Williams C. Wickham

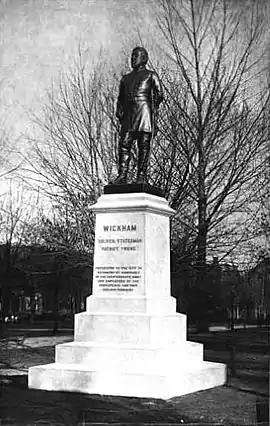
Statue of Williams Carter Wickham sculpted by Edward V. Valentine and placed in Monroe Park

Wickham died of heart failure on July 23, 1888, at his Richmond office, and was interred in Hickory Hill Cemetery in Hanover County near Ashland. Not long after Wickham's death, employees of the Chesapeake and Ohio Railway, "all of whom were sincerely devoted to the deceased, whose memory they tenderly cherish and revere," initiated an effort to erect a bronze statue in his memory. As of September of 1889, a committee consisting of ex-Senator John Callahan, C.T. Dabney, W.B. Waldron, E.C. Meredith, and W.J. Binford partnered with sculptor Edward V. Valentine to create and erect a statue of Williams Carter Wickham so as to "perpetuate the heroic life and gallant deeds of the late Gen. William C. Wickham." The general's comrades and C&O employees gave a statue of Williams Carter Wickham to the City of Richmond in 1891, which was placed in Monroe Park. Two of the general's descendants, Clayton and Will Wickham, called for the statue's removal in the aftermath of Charlottesville, Virginia's 2017 Unite the Right rally, and participants in 2020's George Floyd protests defaced and toppled the statue from its pedestal.